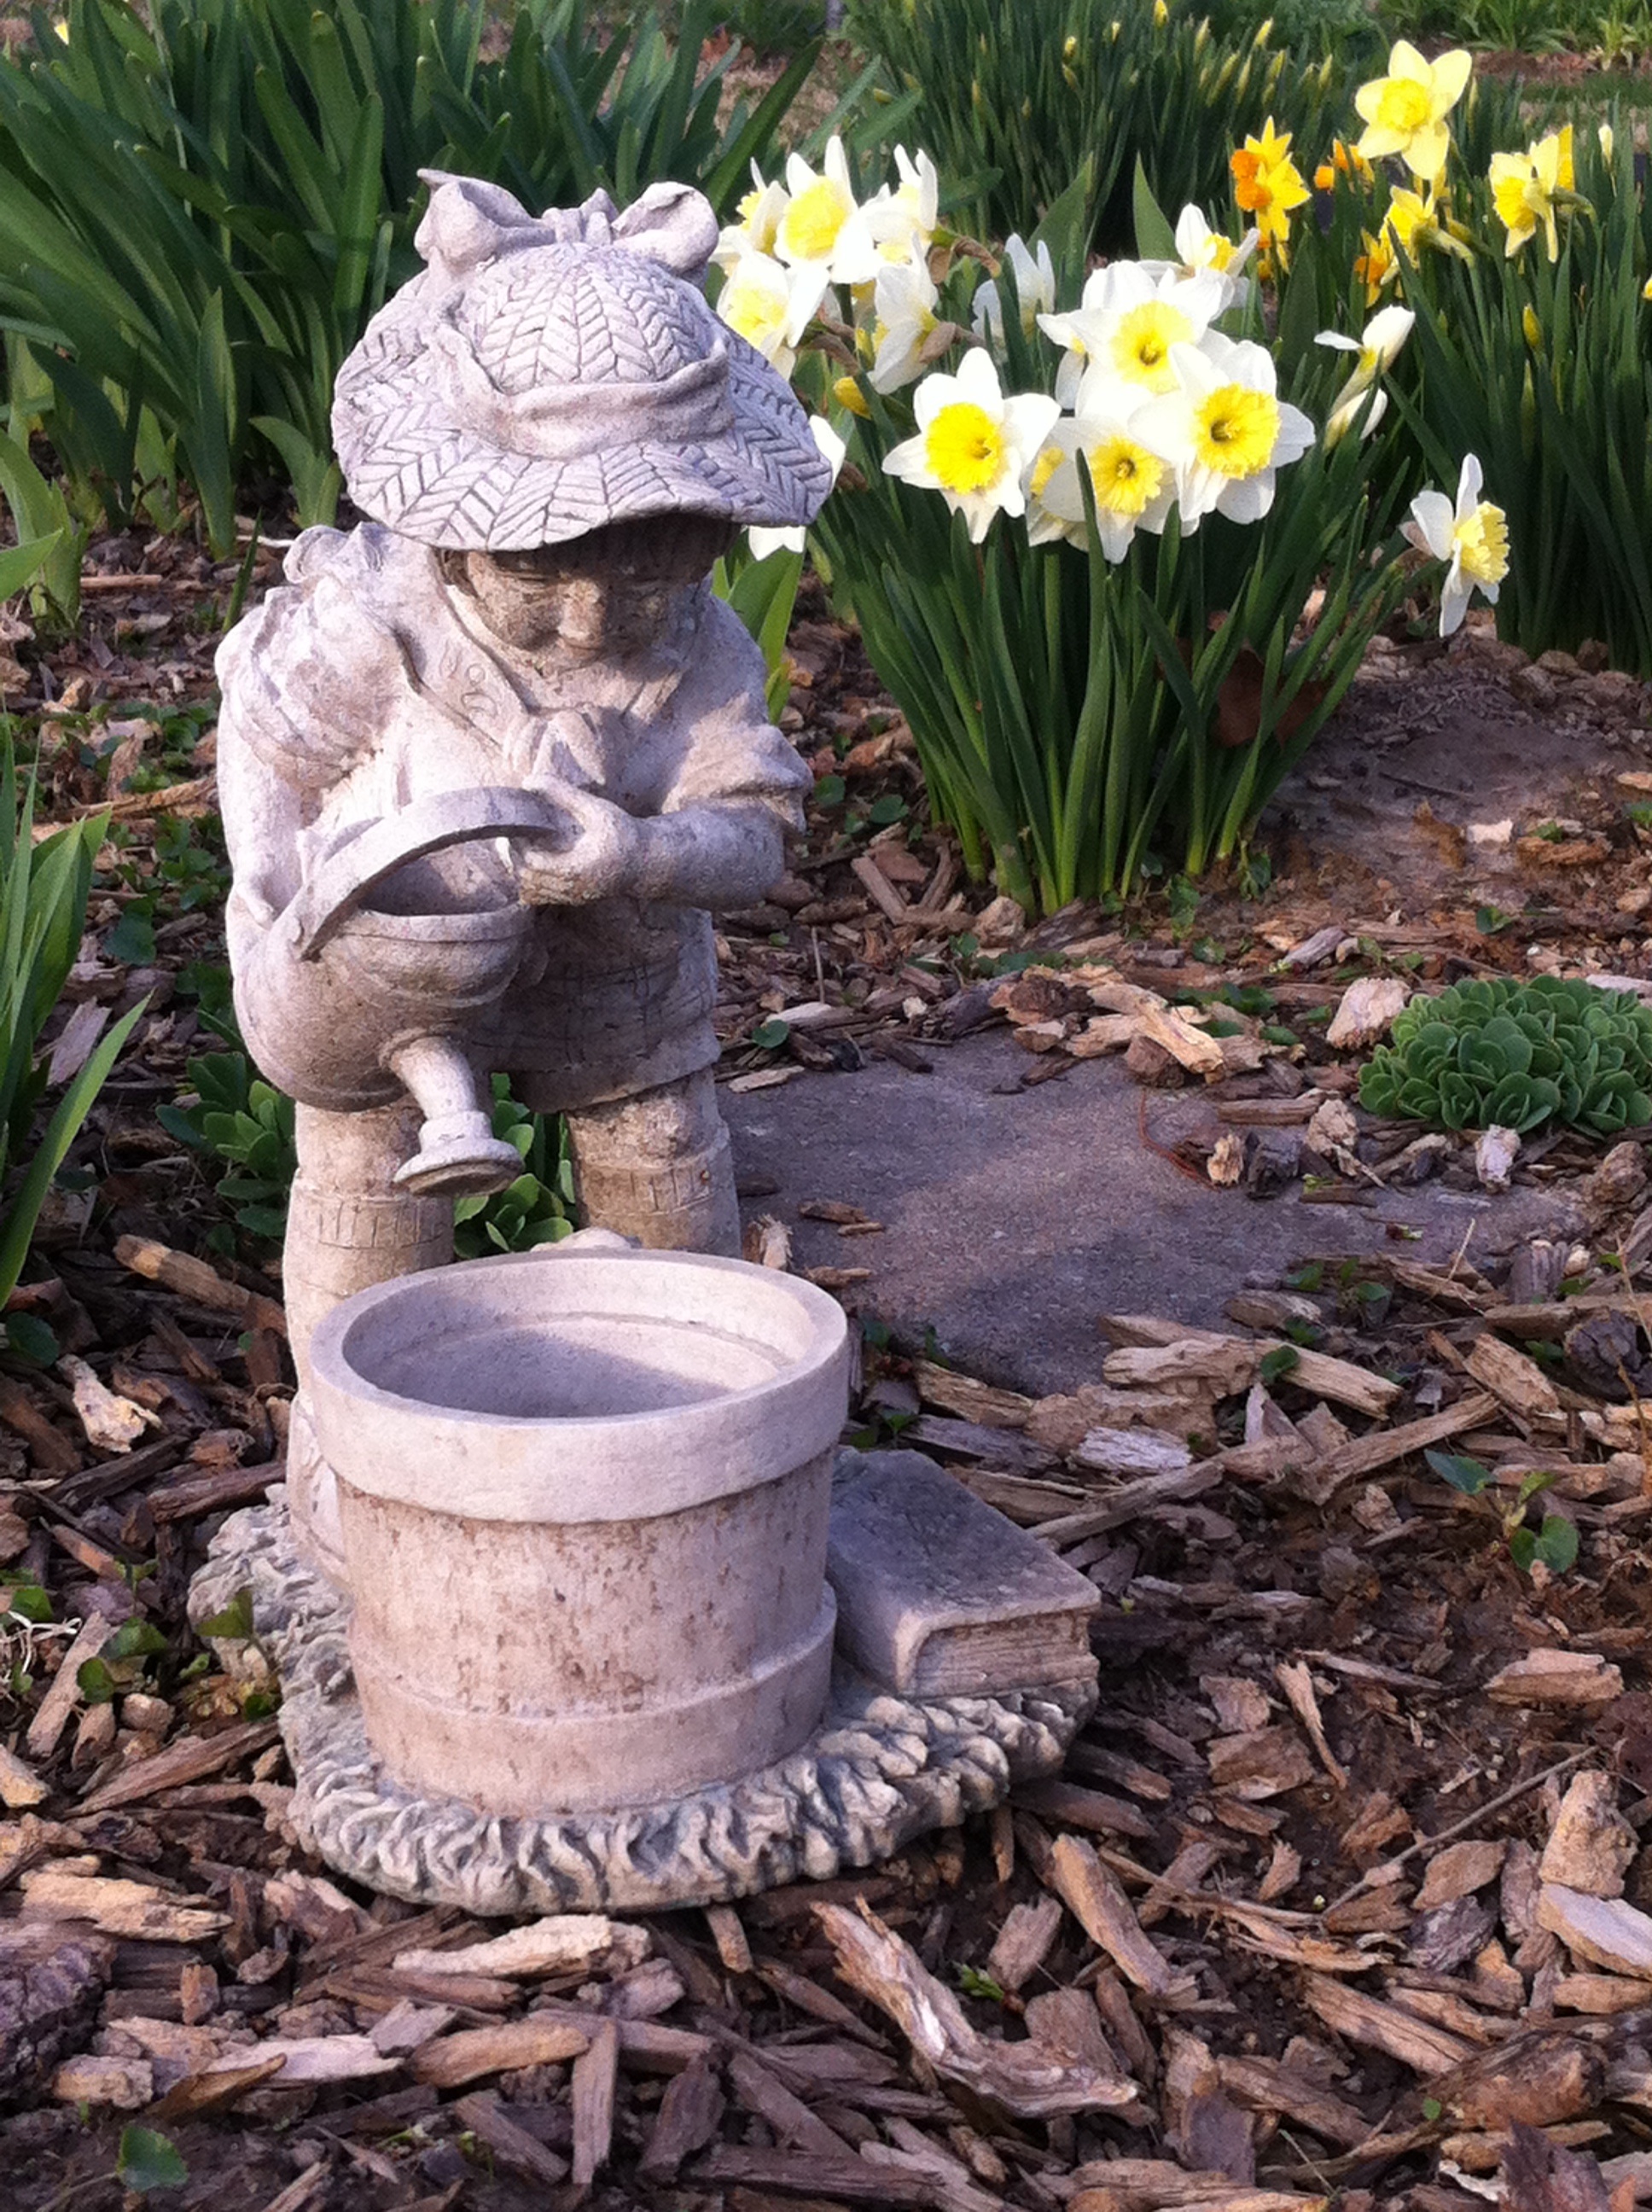
landscape, tree, outdoor, blossom, plant, white, flower, bloom, monument, statue, spring, backyard, botany, blooming, yellow, garden, sculpture, art, gardening, daffodils, fountain, springtime, carving, yard, water feature, landscape garden, ornamental statue